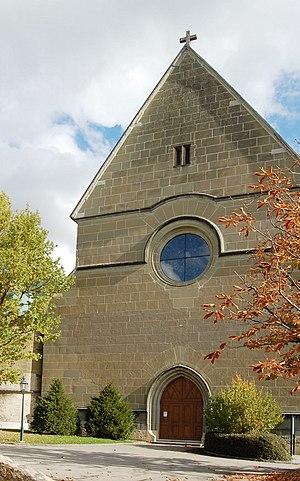
Fribourg, Suisse
L'église Saint-Michel est une église catholique de Fribourg en Suisse. Elle a été bâtie entre 1603 et 1614 par les jésuites pour desservir leur collège Saint-Michel, où enseigna saint Pierre Canisius.